Box braids

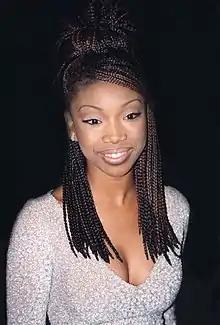
American singer/actress Brandy Norwood with her signature box braids.

Box braids are a type of hair-braiding style that is predominantly popular among African people and the African diaspora. This type of hairstyle is a "protective style" (a style which can be worn for a long period of time to let natural hair grow and protect the ends of the hair) and is "boxy", consisting of square-shaped hair divisions. Box braids are generally installed by using synthetic hair which helps to add thickness as well as helping the natural hair that is in the braid. Because they are not attached to the scalp like other similar styles such as cornrows, box braids can be styled in a number of different ways. The installation process of box braids can be lengthy, but once installed they can last for six to eight weeks. They are known for being easy to maintain.